Soybean meal

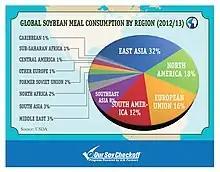
Global soybean meal consumption for 2012–2013, from the United Soybean Board

Globally, about 2 percent of soybean meal is used for soy flour and other products for human consumption. Soy flour is used to make some soy milks and textured vegetable protein products, and is marketed as full-fat, low-fat, defatted, and lecithinated types.